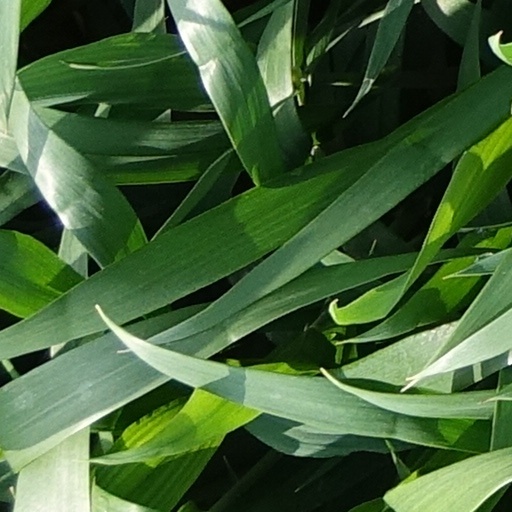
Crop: wheat